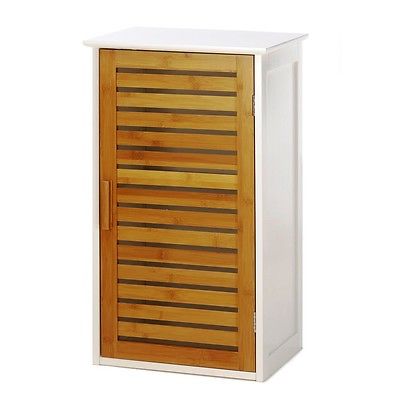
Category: cabinet